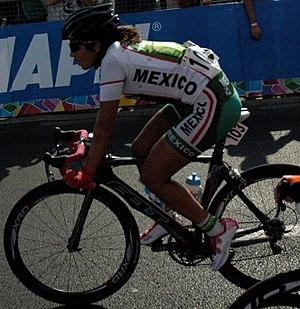
Ana Teresa Casas est une coureuse cycliste mexicaine, membre de l'équipe Swapit Agolico. Active sur route et sur piste, elle est